Suburban Girl

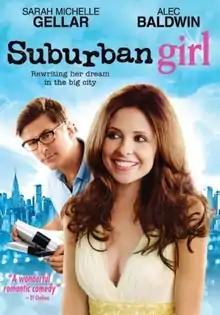
DVD cover

Suburban Girl is a 2007 American romantic comedy film directed by Marc Klein and produced by Gigi Pritzker and Deborah Del Prete. It stars Sarah Michelle Gellar and Alec Baldwin, with Maggie Grace, James Naughton, and Chris Carmack in supporting roles. It is adapted from the short stories "My Old Man" and "The Worst Thing a Suburban Girl Could Imagine" from Melissa Bank's 1999 best-selling book "The Girls' Guide to Hunting and Fishing".